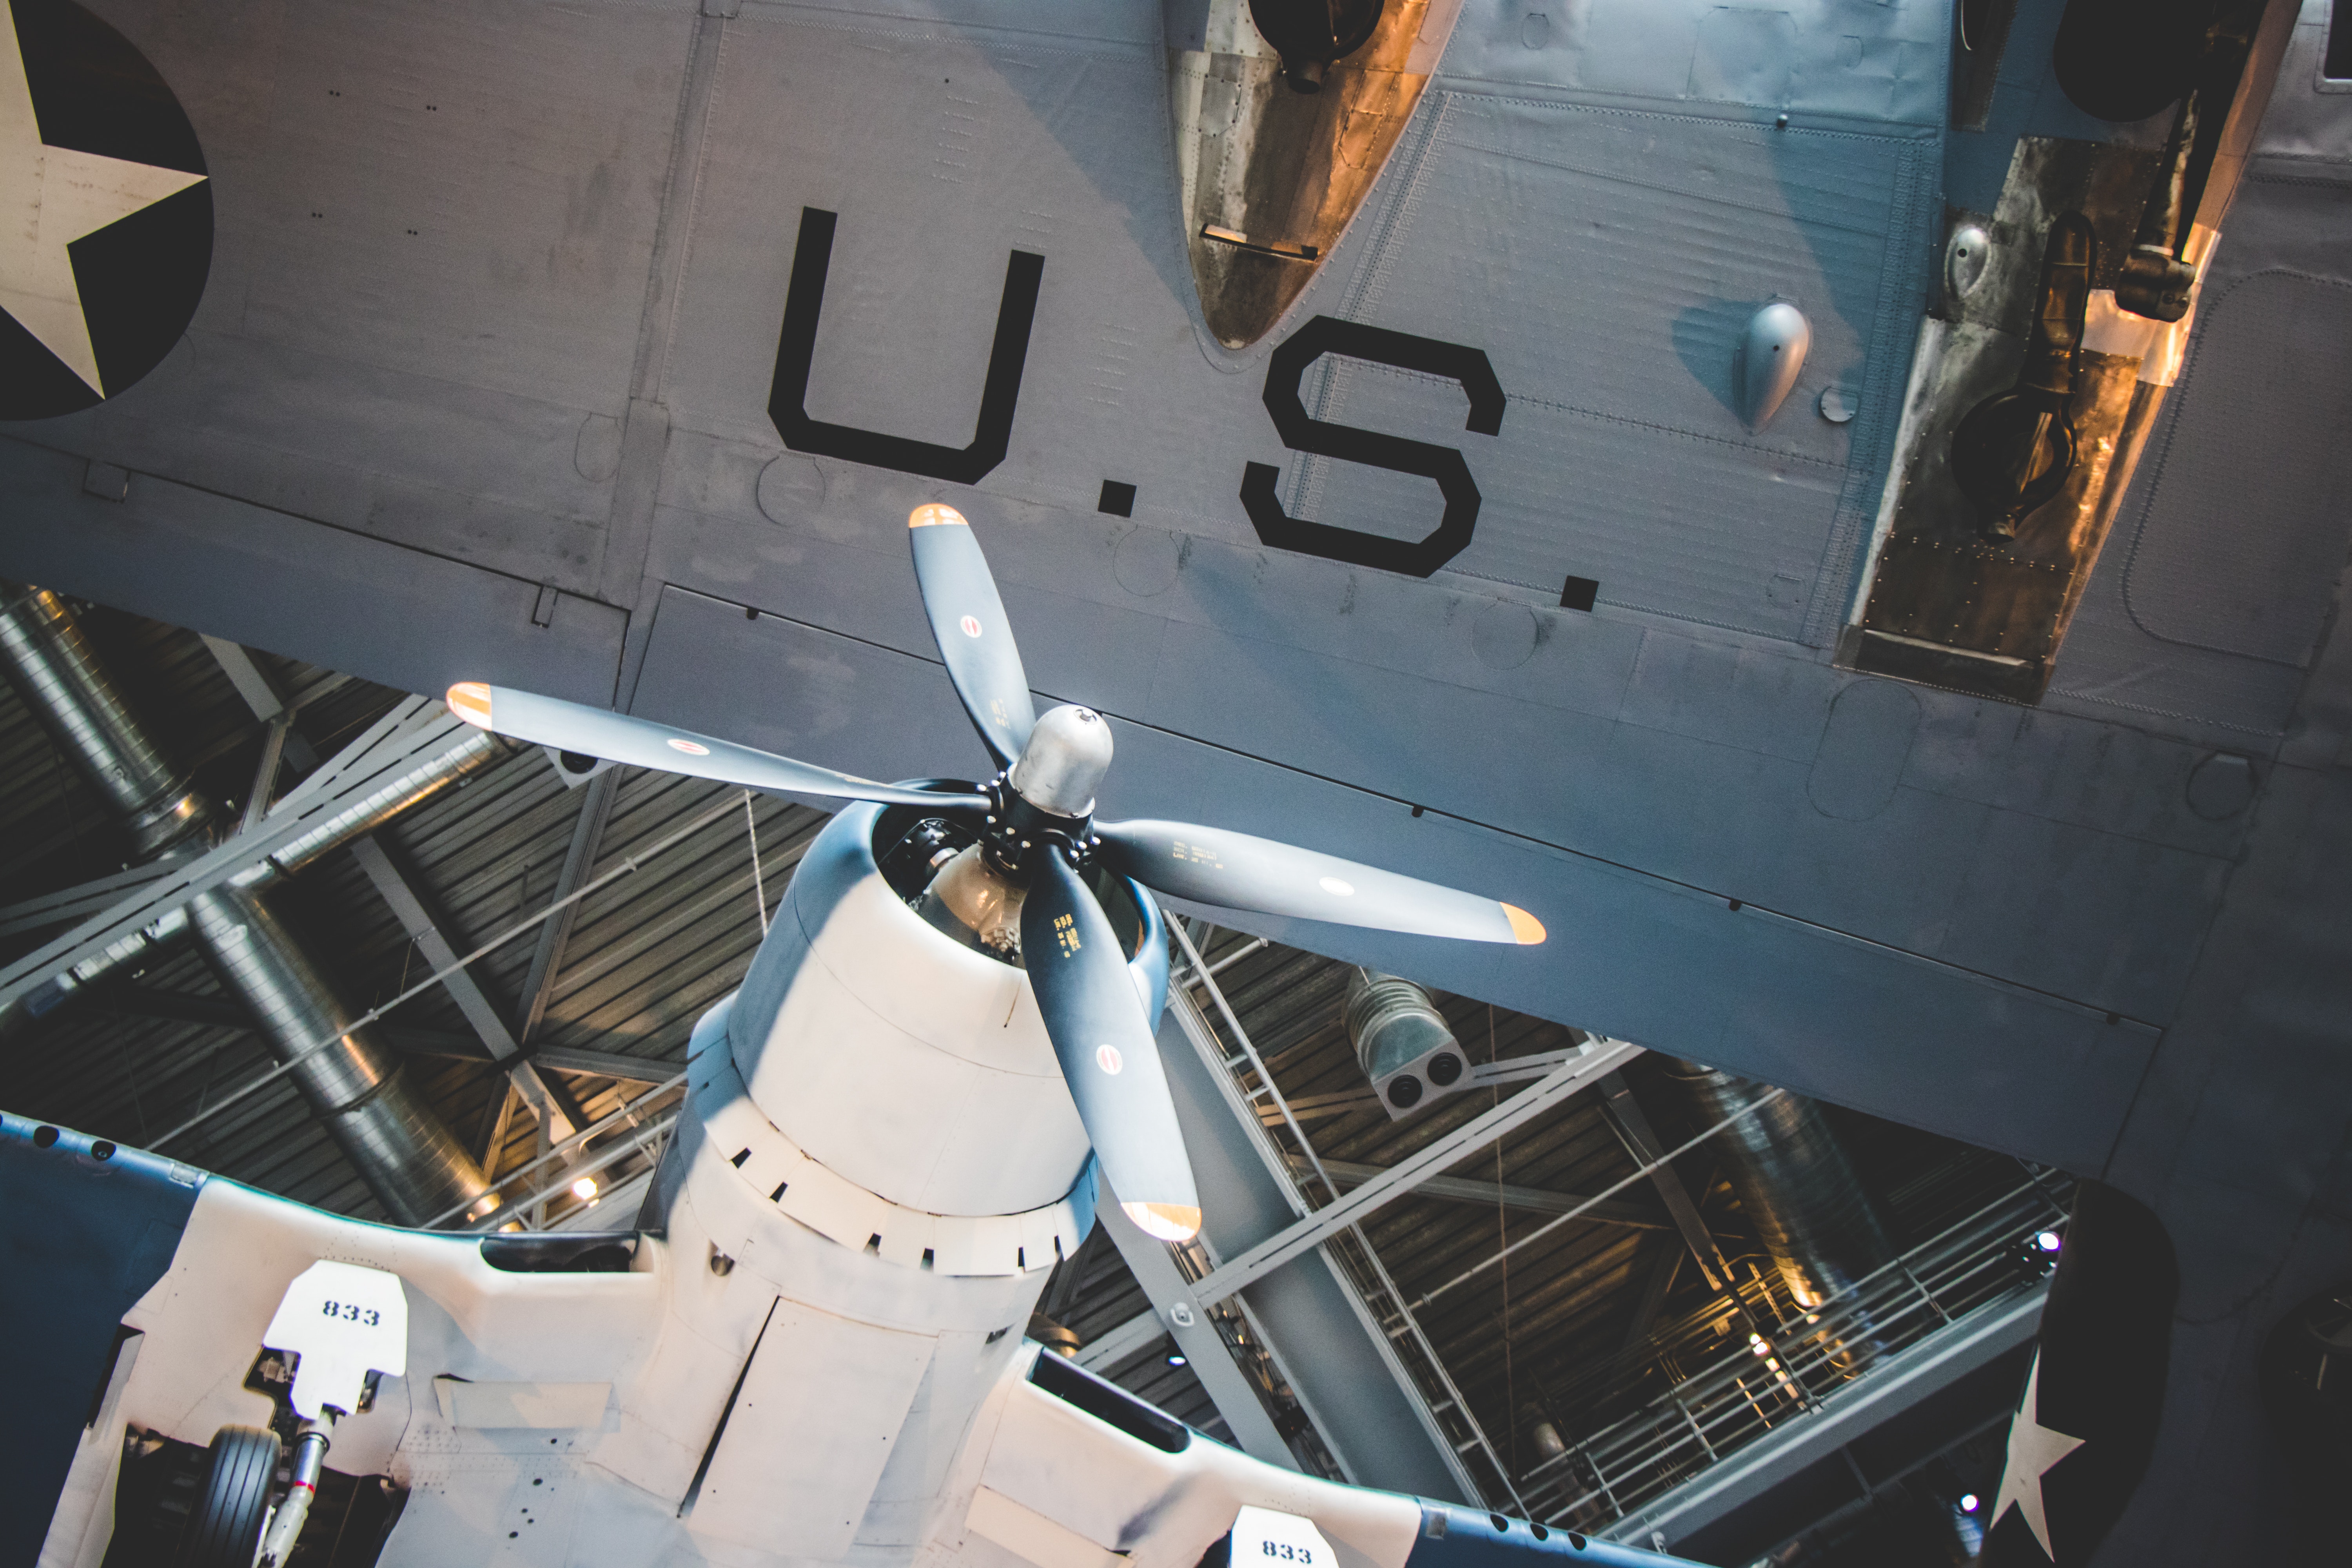
aviation, airplane, vehicle, aerospace engineering, aircraft, propeller, propeller driven aircraft